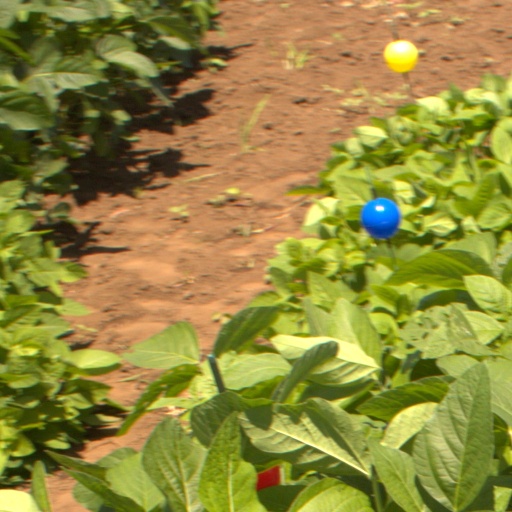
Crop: soybean